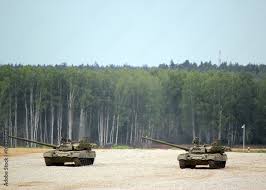
Label: Tank